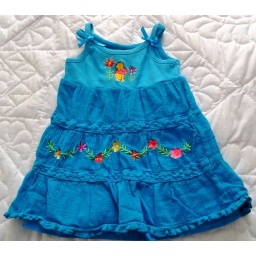
sz 18 mo dress by DisneyBright blue Winnie the Pooh dress with pink, yellow, and orange accents. Light wear.$4